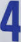
Number: 4